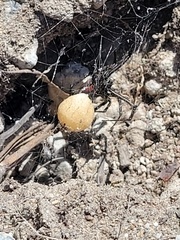
Species: Lactrodectus_hesperus